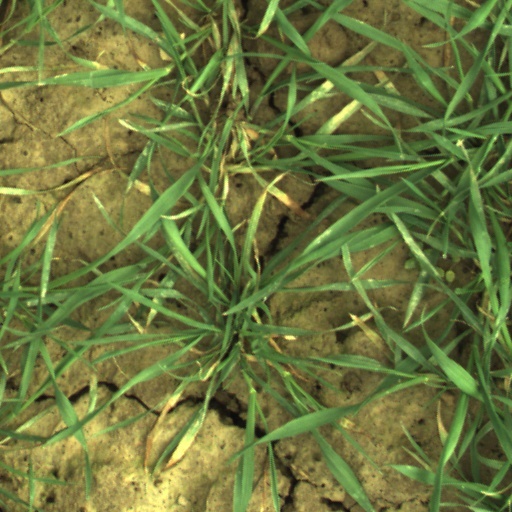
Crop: wheat